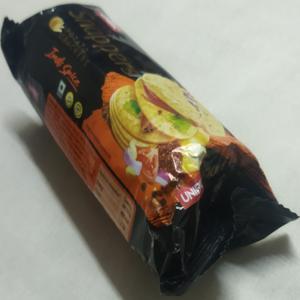
Label: plastics